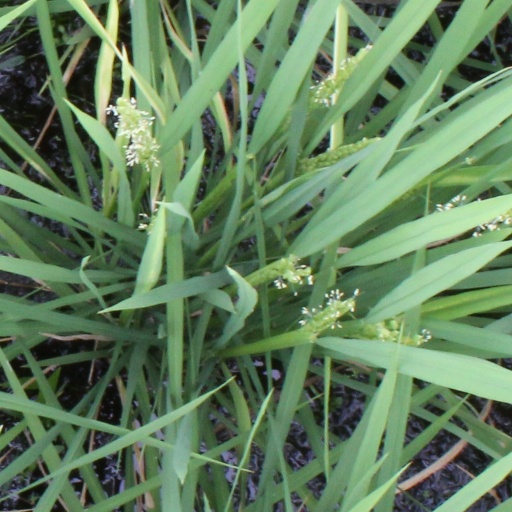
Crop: rice